Portnadler Bay

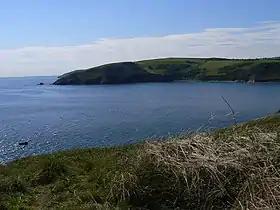
Portnadler Bay, from Looe Island

Portnadler Bay lies 1.5 miles to the south-west of the town of Looe, Cornwall. It contains a secluded beach that is reachable on foot via a steep path that descends from the main coastal path.